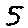
Label: 5